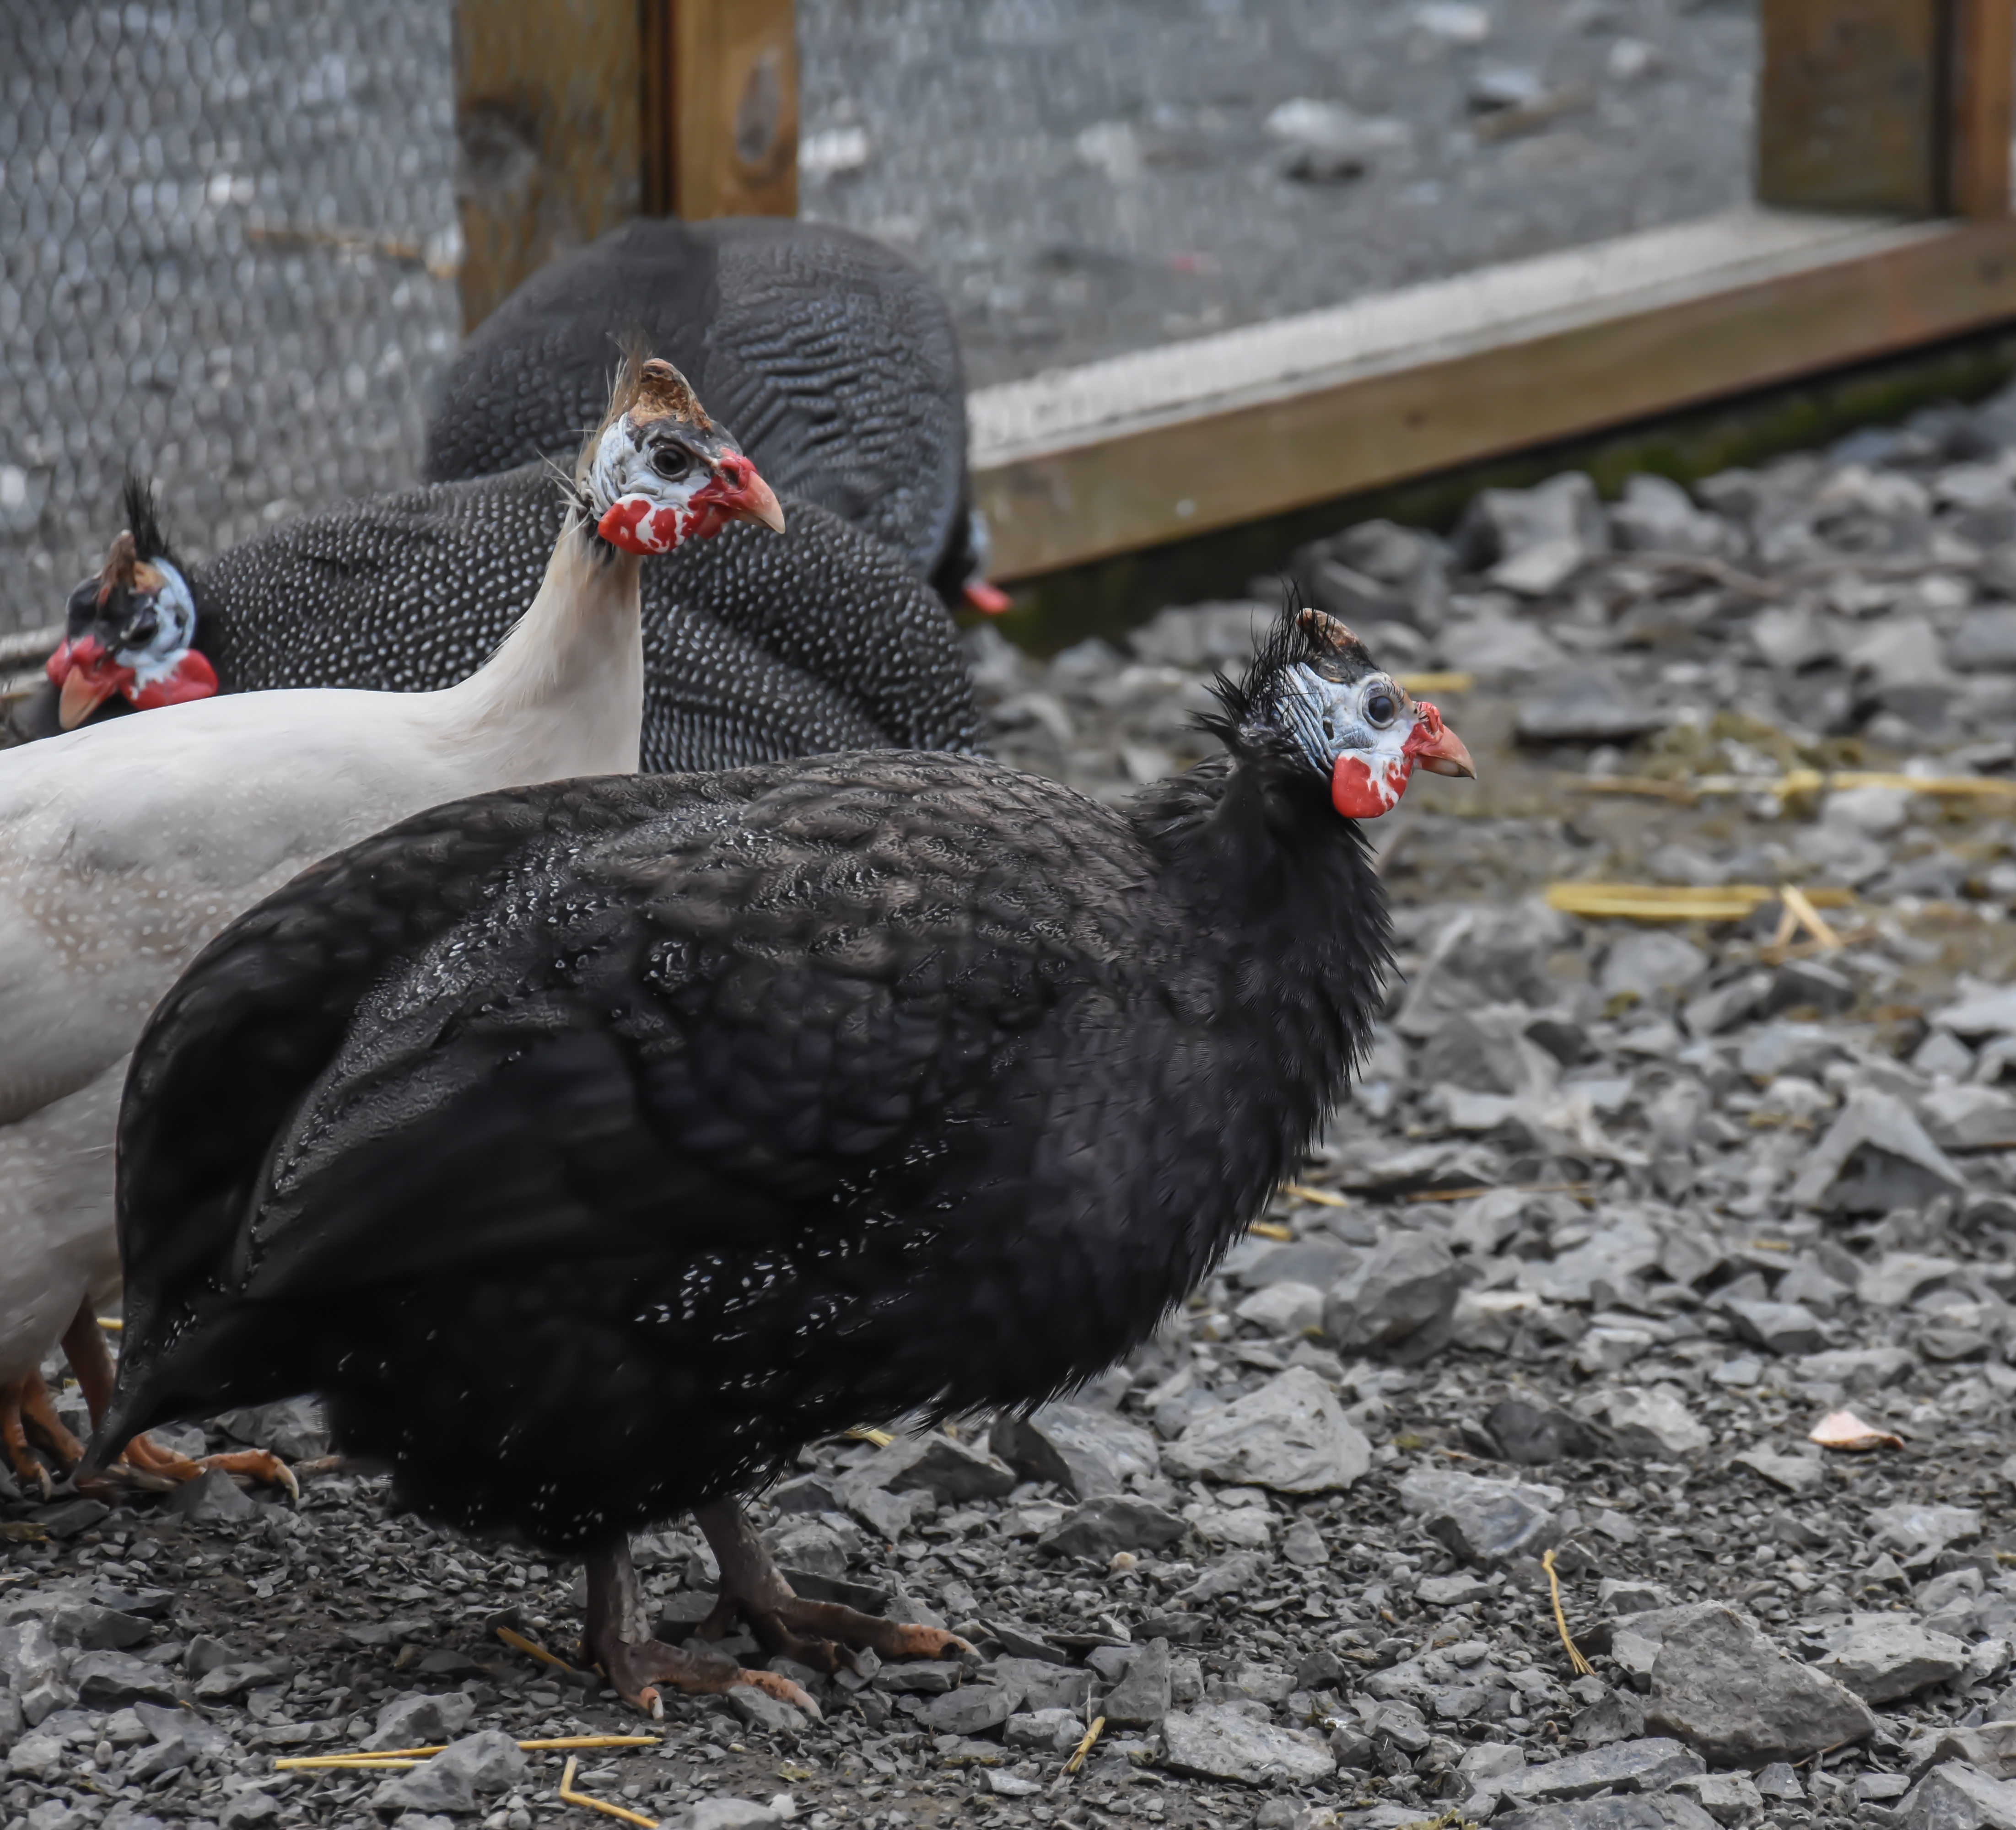
nature, bird, white, farm, animal, wildlife, farming, beak, livestock, natural, black, agriculture, meat, feather, chicken, fowl, fauna, egg, rooster, poultry, galliformes, turkey, vertebrate, domestic, farmyard, chick, organic, phasianidae, wild turkey, domesticated turkey